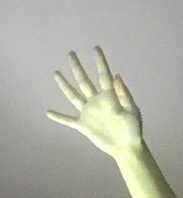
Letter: sheen